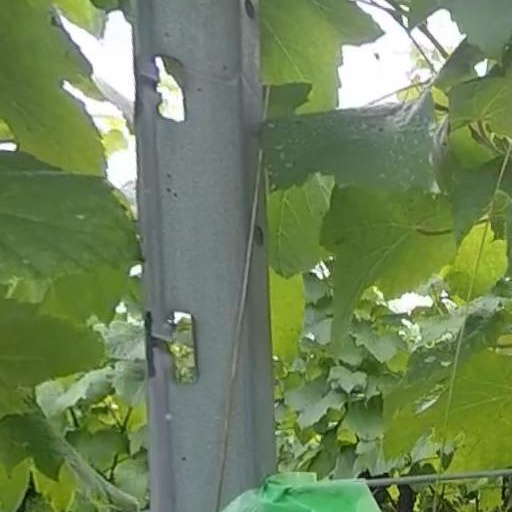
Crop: grape